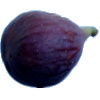
Label: Fig 1